Miki Uenomaru Station

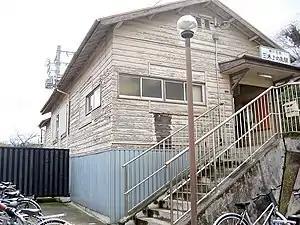
Station entrance

is a passenger railway station located in the city of Miki, Hyōgo Prefecture, Japan, operated by the private Kobe Electric Railway (Shintetsu).